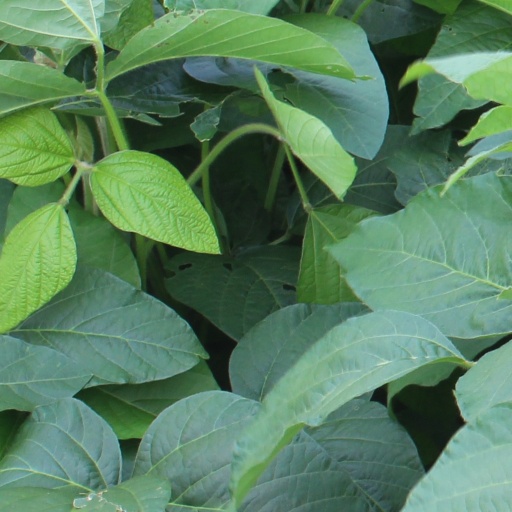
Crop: soybean